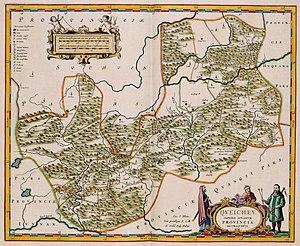
Le Guizhou est une province intérieure au sud de la République populaire de Chine dont le chef-lieu est Guiyang.